Jose Chung's From Outer Space

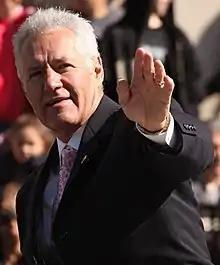
"Jeopardy!" host Alex Trebek appears as one of the Men in Black.

Disparate ideas that would eventually coalesce into "Jose Chung's "From Outer Space"" had been developed by writer Darin Morgan long before the script was actually written. The writer was inspired both by works he had read on hypnosis, as well as the theory that UFOs are real ships that can manipulate space and time, but they are piloted not by aliens but by the U.S. military. The episode's unique narrative style was influenced by a casting session that Morgan had attended in which an actor had mimicked the vocal styling of Truman Capote. Morgan soon thereafter developed an idea about a writer, Jose Chung, covering an X-file investigation. Morgan wanted to cast Rip Taylor in the role, but he was unavailable, so the role ended up going to Charles Nelson Reilly. Jesse Ventura was cast as one of the men in black, while "Jeopardy!" host Alex Trebek played the other. (Morgan himself had wanted Johnny Cash for the role.) Lord Kinbote was played by series stuntman Tony Morelli.